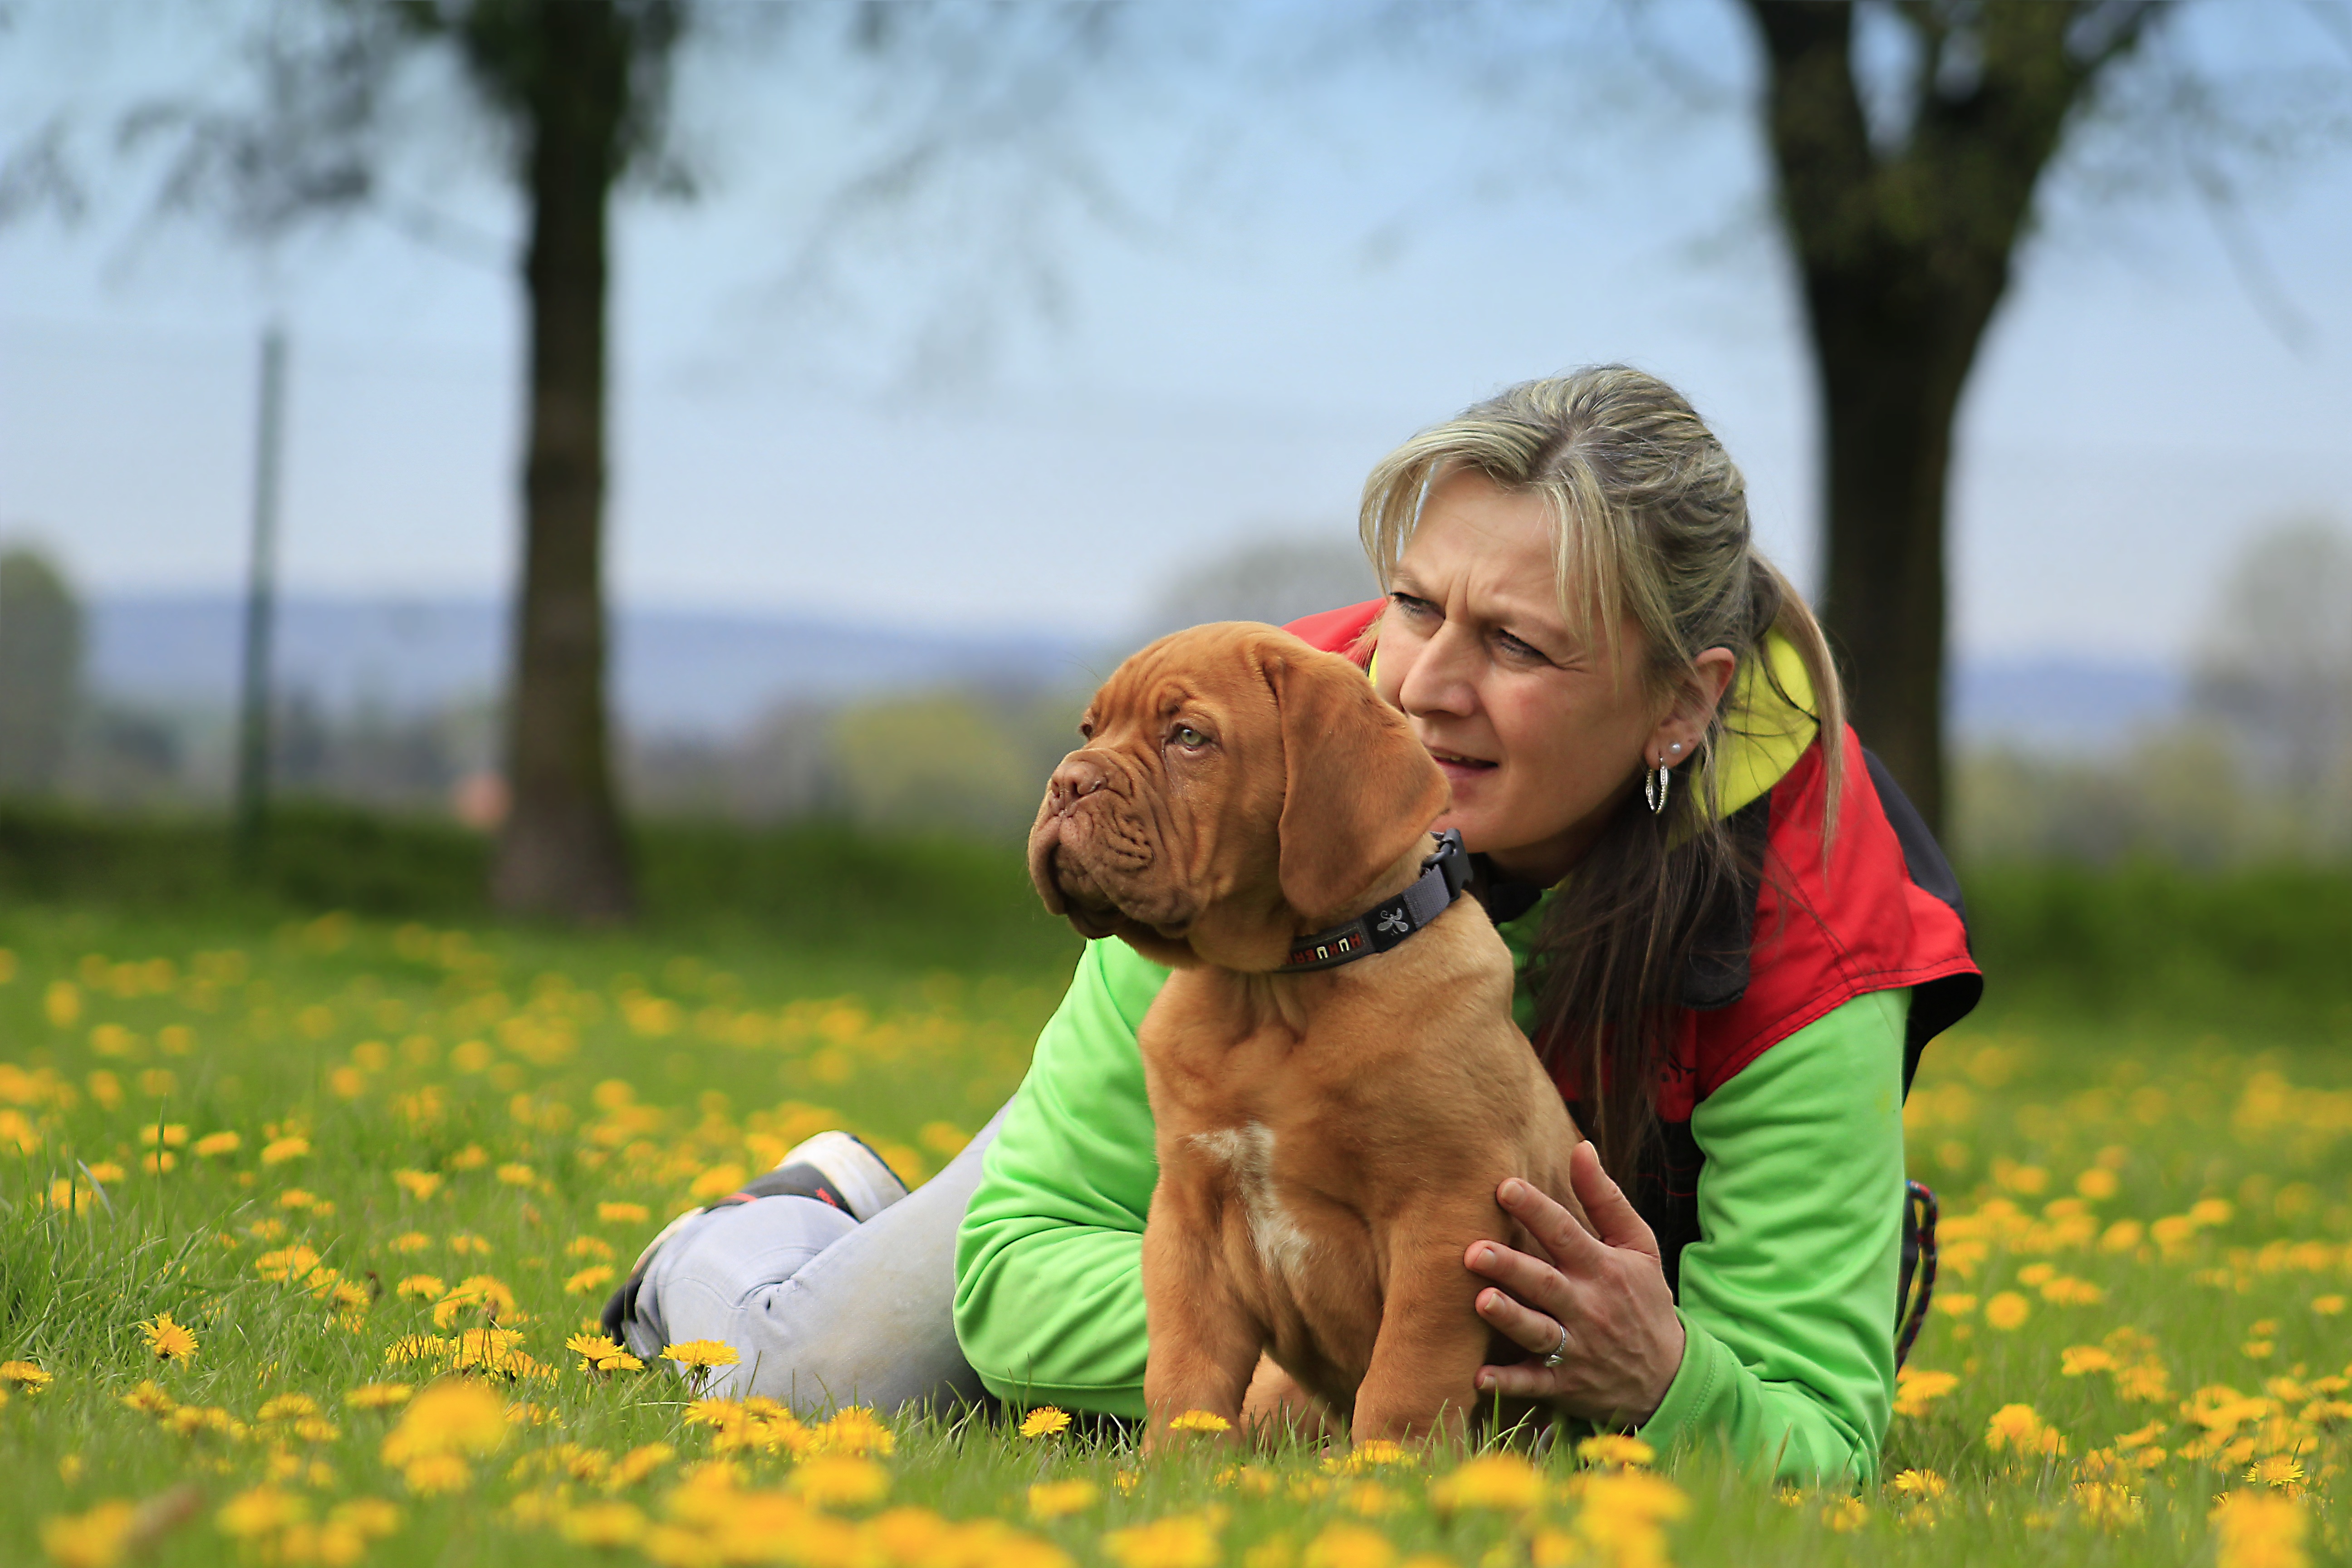
nature, grass, people, play, puppy, dog, animal, cute, canine, summer, pet, young, park, brown, mammal, outdoors, sunny, de, french, head, funny, bordeaux, breed, purebred, interaction, dog walking, mastiff, dogue, dog like mammal